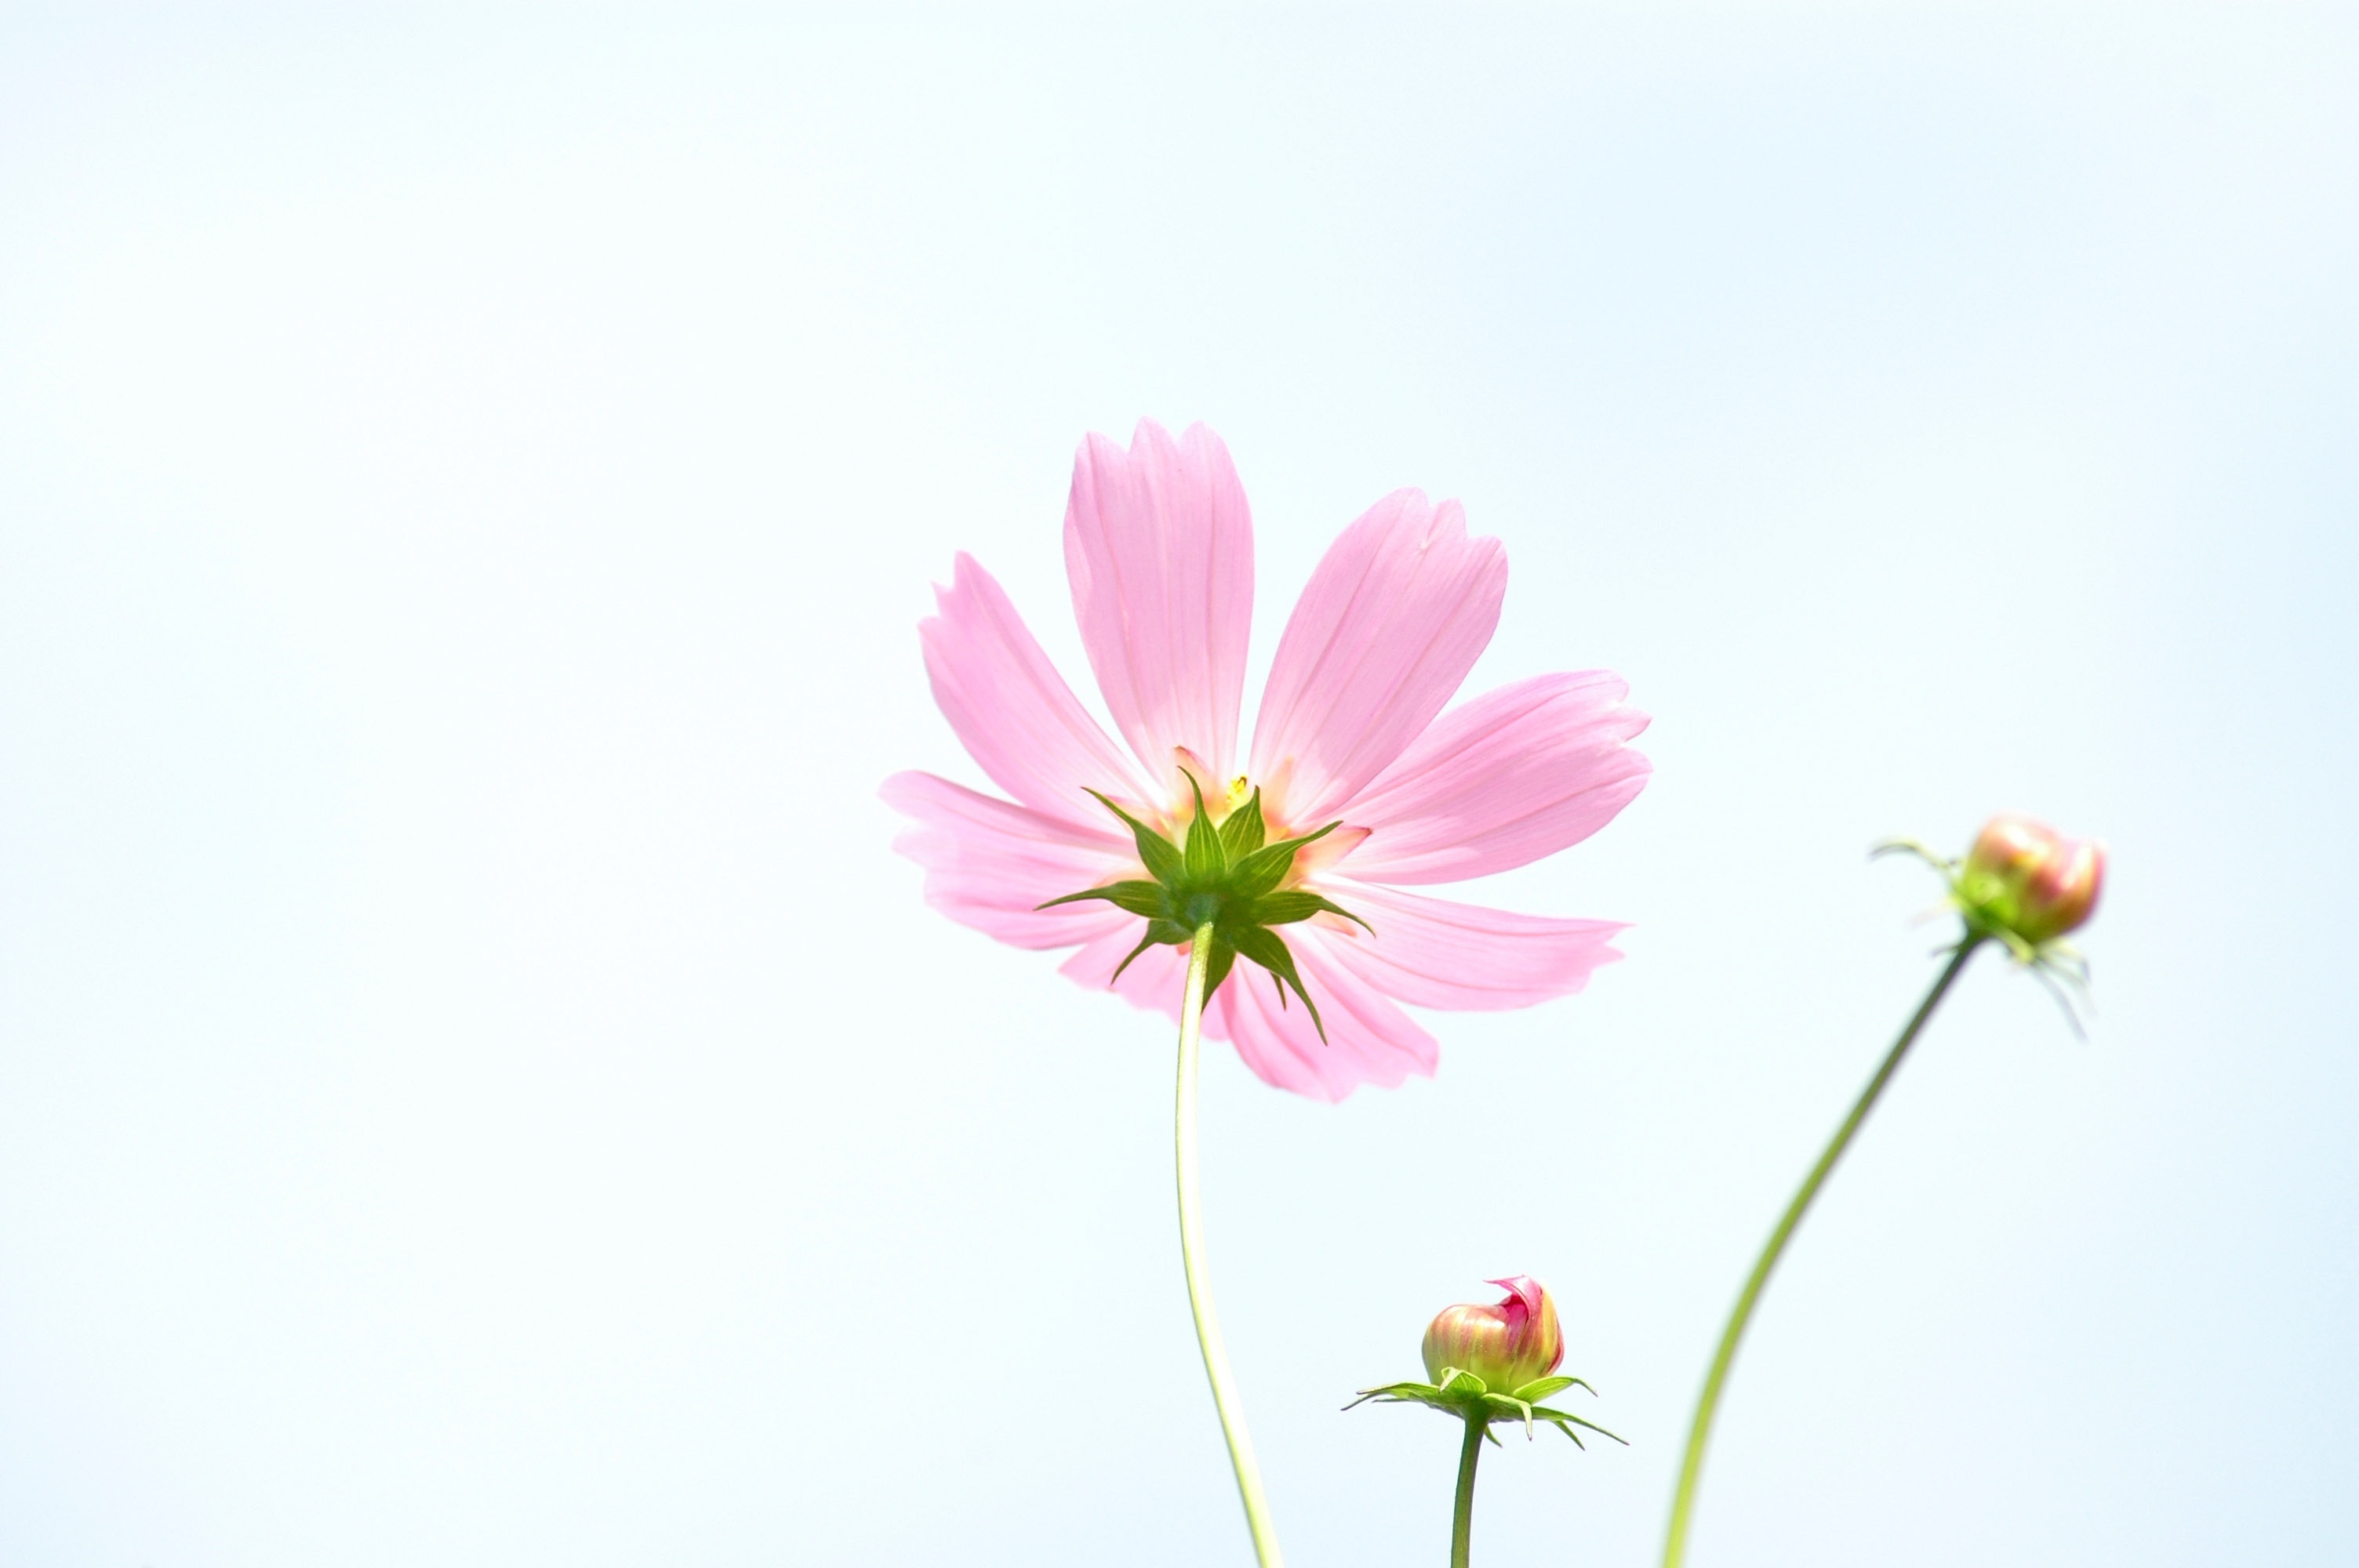
nature, blossom, plant, photography, cosmos, flower, petal, daisy, autumn, pink, flora, plants, flowers, close up, macro photography, tabitha, flowering plant, daisy family, land plant, garden cosmos